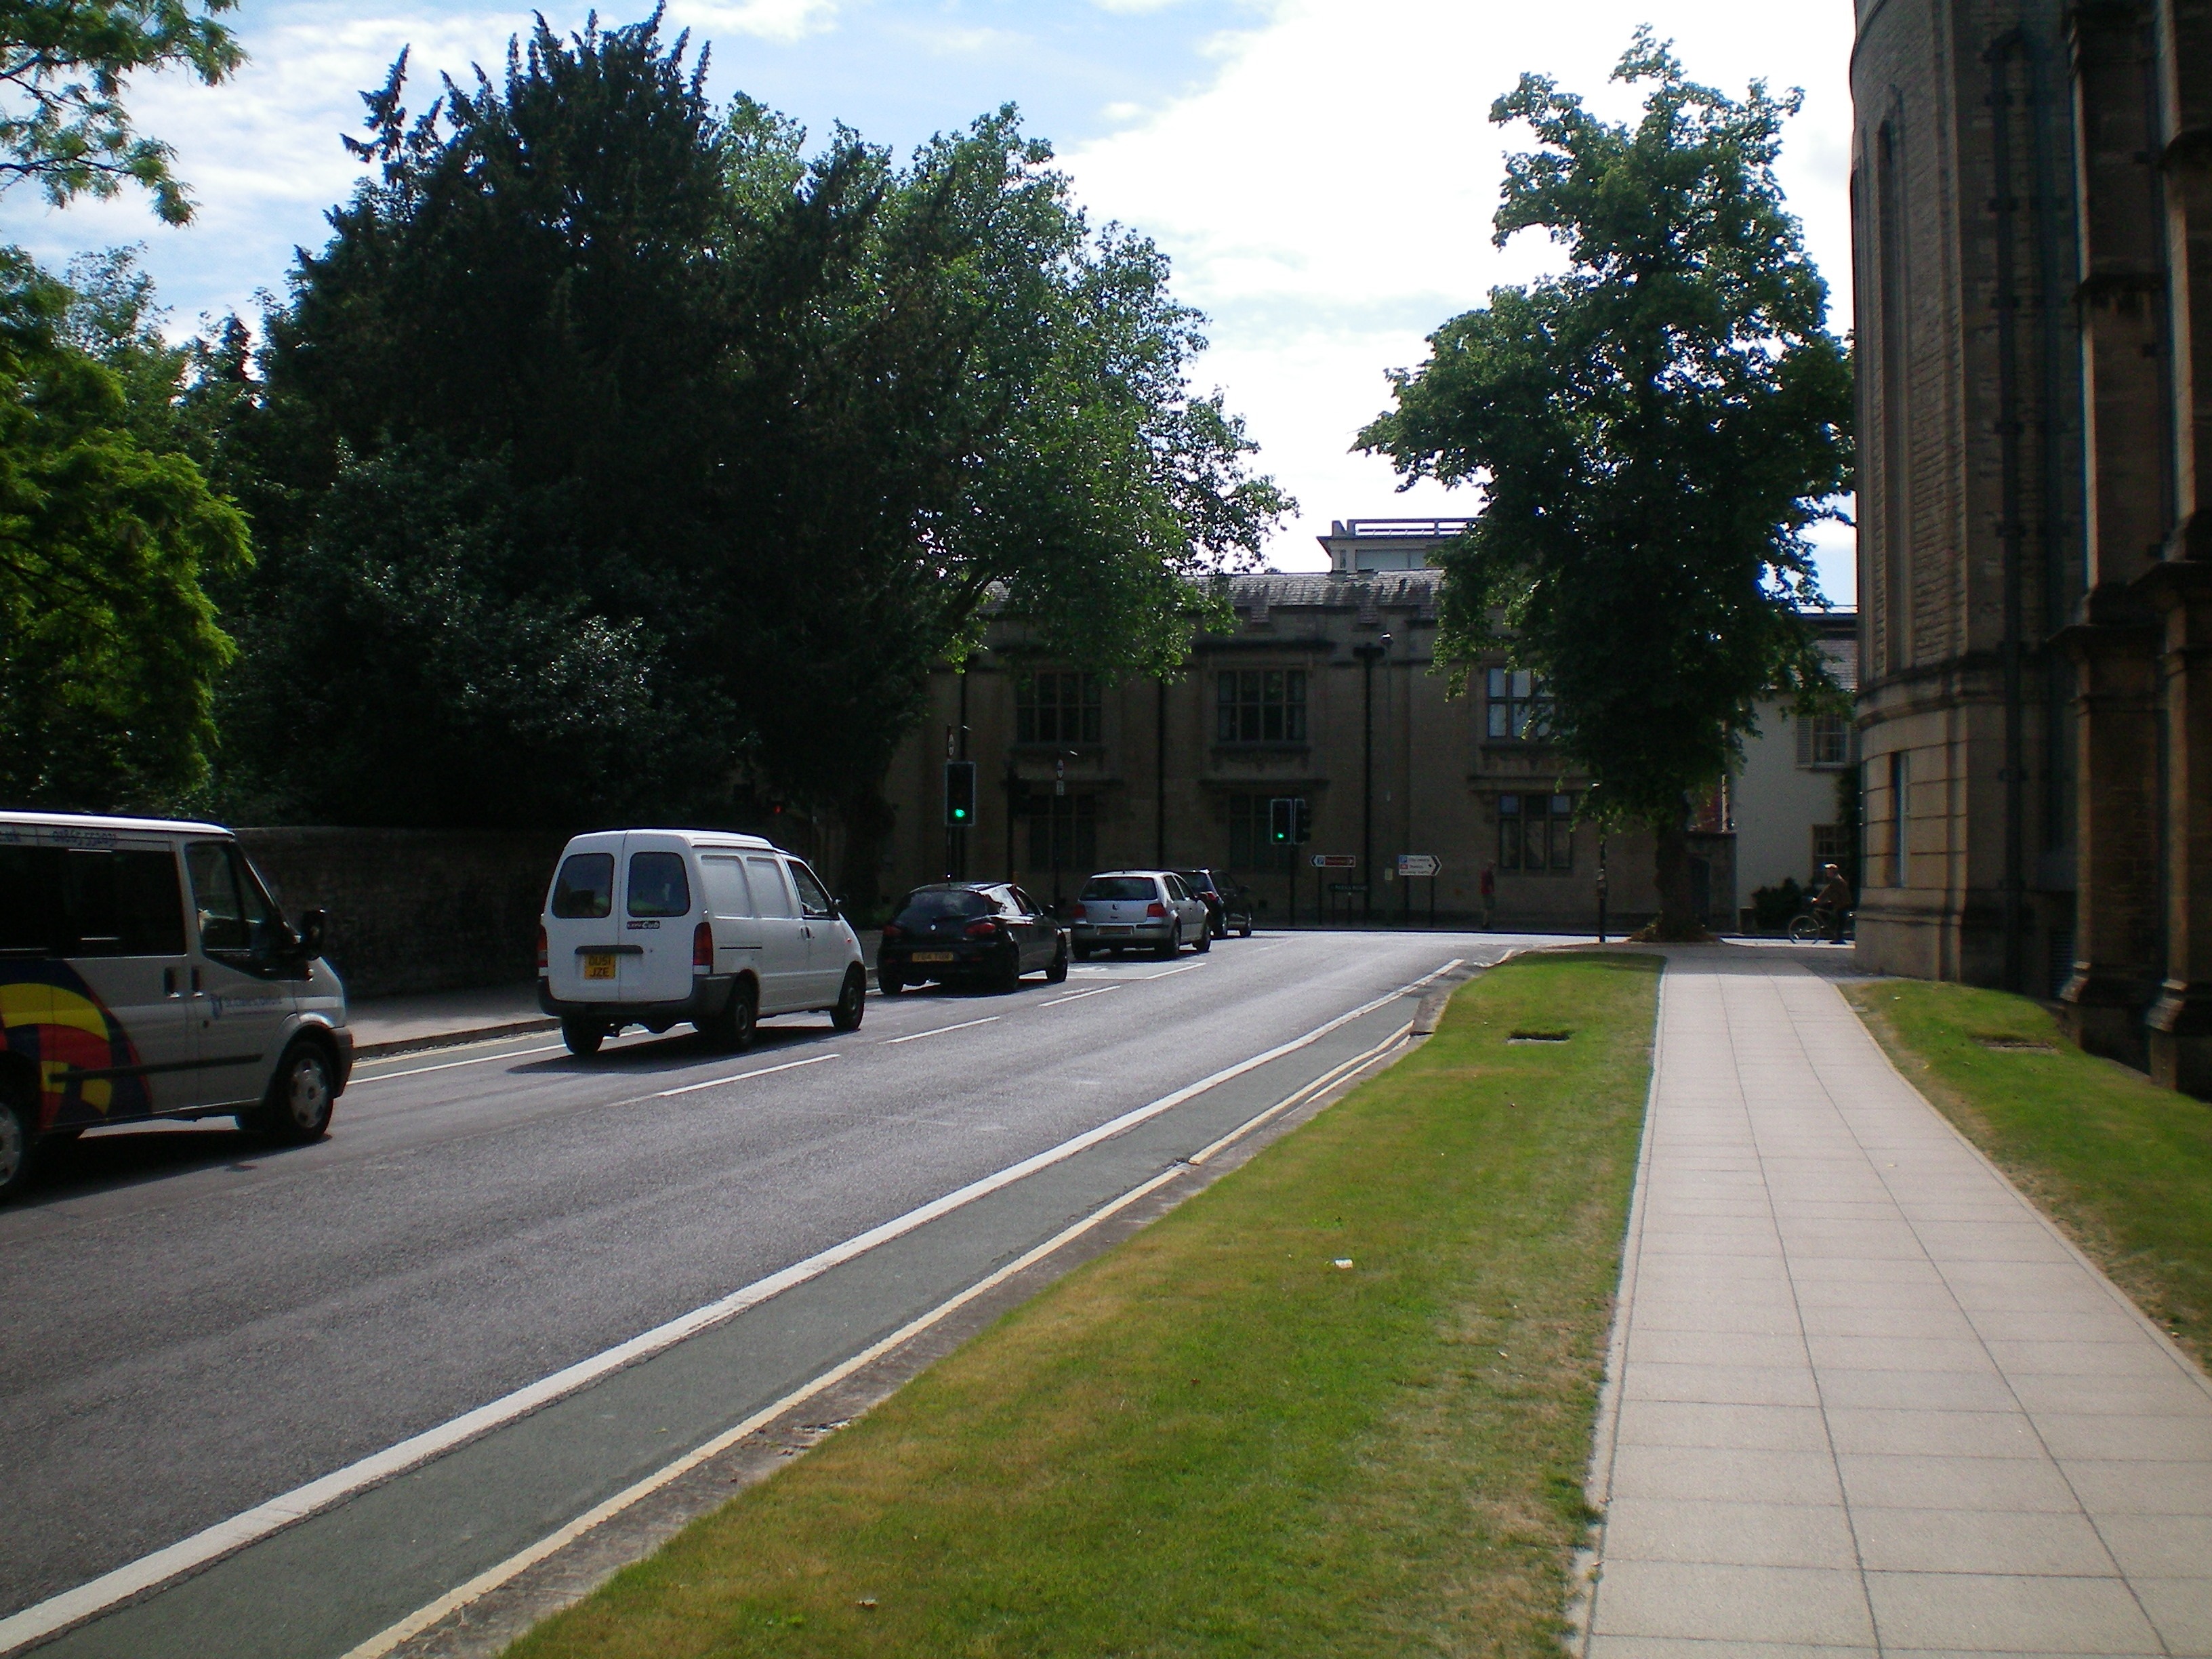
road, traffic, street, town, city, transport, suburb, lane, england, infrastructure, oxford, neighbourhood, road surface, residential area, human settlement